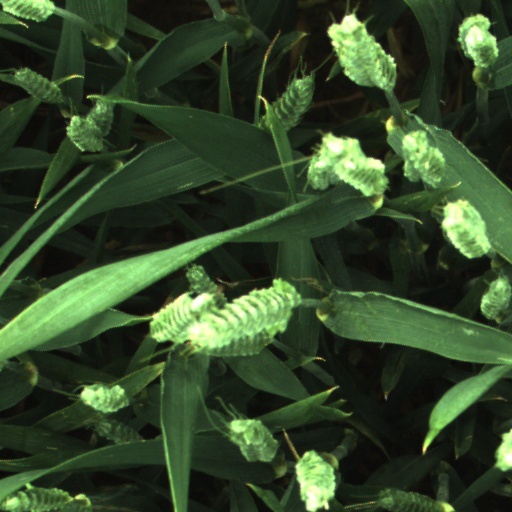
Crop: wheat